Argentine Industrial Union

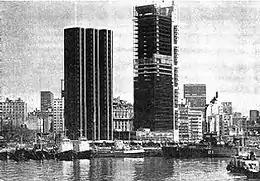
The new headquarters nears completion in 1973. A symbol of Argentine industrial growth, the building was sold to Pérez Companc in 2001.

This understanding soured after Perón's July 1974 death, however, and in 1975, his widow and successor (Isabel Perón) ordered CINA dismantled. The CGE retained a measure of support for Mrs. Perón, who was facing violent left-wing opposition, impeachment and the threat of a military coup. The much-anticipated March 1976 coup resulted in the CGE's ban, as well as in policies adverse to the nation's industrial sector.